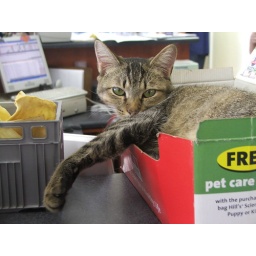
met this kitty at the vet ... it sleeps in this box on the counter all day!